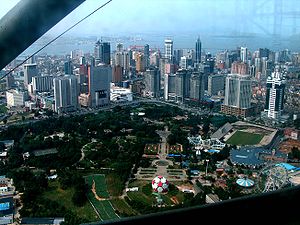
Dalian
Udsigt over Dalian
Dalian er en kinesisk storby med ca. 6.170.000 indbyggere heraf 3.578.000 i selve byområdet; Den er den næststørste by i Liaoning-provinsen efter Shenyang. Dalian har Kinas nordligste isfrie havn og er en af Kinas mest livlige byer.